Tented roof

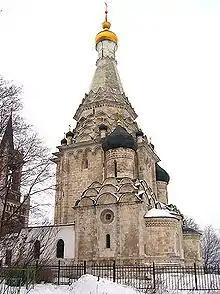
The rocket-like church at Ostrov near Moscow is considered typical for Boris Godunov's reign.

The "tent-like church" is a national type of church that was developed in late medieval Russia. It marks a sharp departure from the traditions of Byzantine architecture which never put emphasis on verticality. Sergey Zagraevsky has argued that tented roofs have something in common with European Gothic spires. This architectural development has been described as a Russian parallel to the Gothic architecture of Western Europe. In this local adaptation of the tent roof it took the form of either: